Monymusk Reliquary

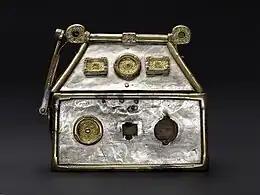
Front view; one of two enamelled hinge plates survive that would have attached a strap so that the reliquary could be carried, possibly around the neck.

It is an early example of the house-shaped shrine that became popular across Europe later in the Middle Ages, perhaps influenced by Insular styles. The Monymusk Reliquary is now empty. Its dimensions are W x D x H .